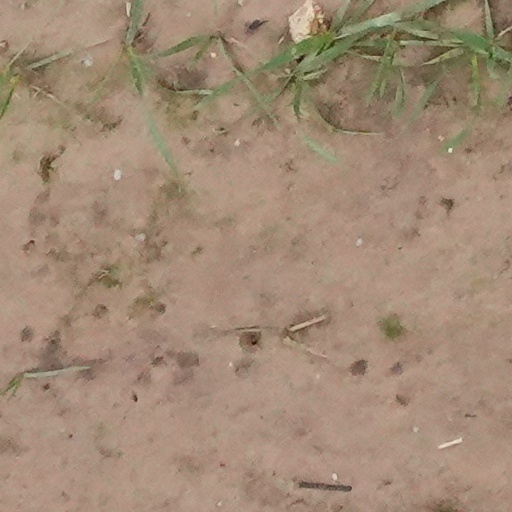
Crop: wheat